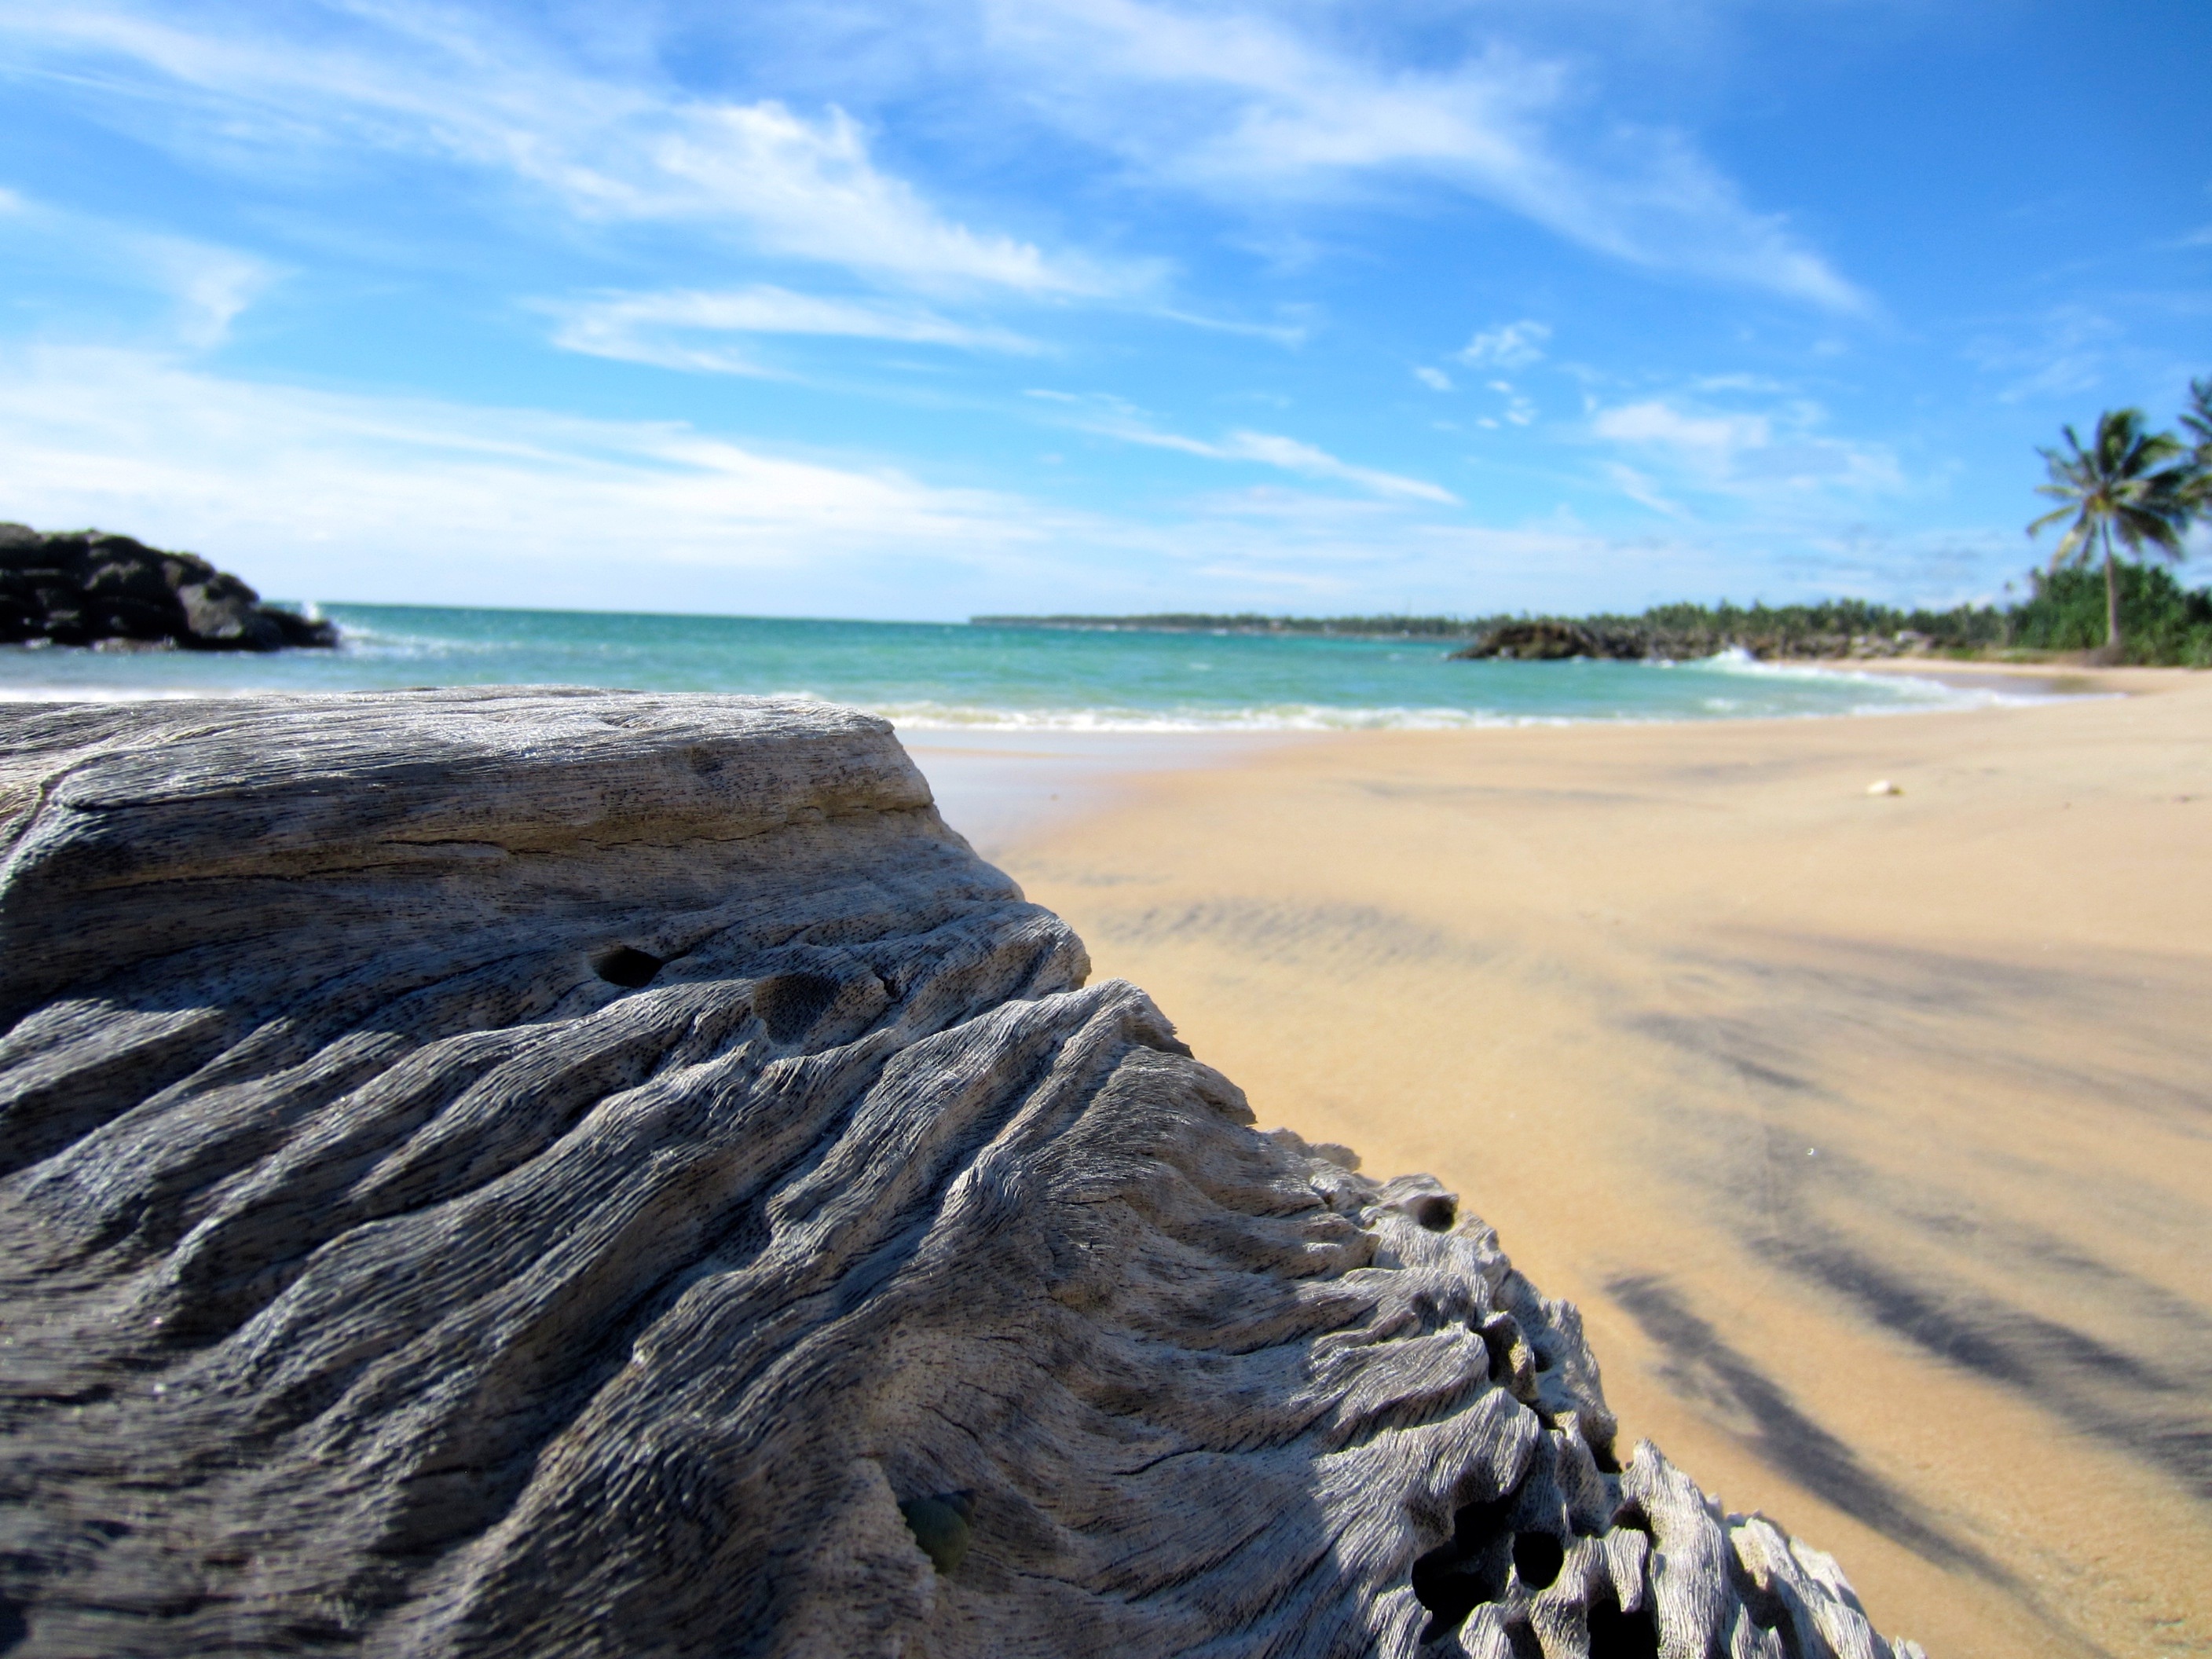
beach, sea, coast, sand, rock, ocean, wood, shore, wave, vacation, cliff, cove, bay, terrain, material, body of water, sri lanka, cape, wind wave